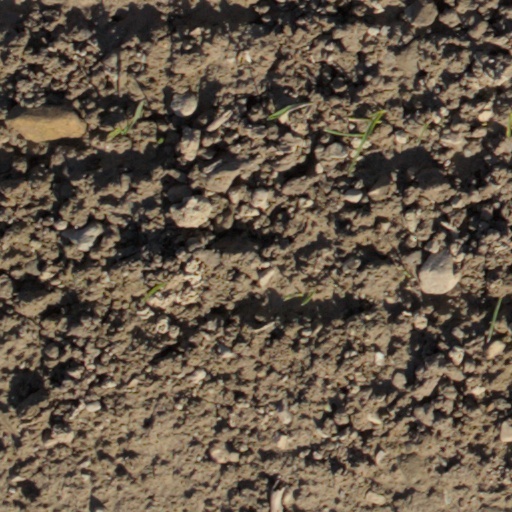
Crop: wheat